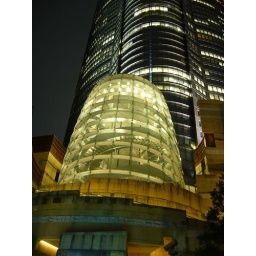
Mori entrance building in front and Mori tower in the background.